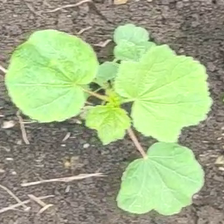
Weed species: Little_Mallow(Malva parviflora)